Super Action Hero

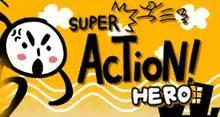
Cover for the game

Super Action Hero (슈퍼 액션 히어로 Syupeo Aegsyeon Hieolo) is a 2007 platformer fighting gamedeveloped and published by the South Korean company Com2uS. In Brazil, however, it was distributed by Tectoy's mobile division.